Range (aeronautics)

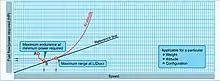
Maximum Endurance and Range versus airspeed. The maximum endurance condition would be obtained at the point of minimum power required since this would require the lowest fuel flow to keep the airplane in a steady, level flight. Maximum range condition would occur where the ratio of speed to power required is greatest. The maximum range condition is obtained at maximum lift/drag ratio (L/DMAX)

The maximal total range is the maximum distance an aircraft can fly between takeoff and landing. Powered aircraft range is limited by the aviation fuel energy storage capacity (chemical or electrical) considering both weight and volume limits. Unpowered aircraft range depends on factors such as cross-country speed and environmental conditions. The range can be seen as the cross-country ground speed multiplied by the maximum time in the air. The fuel time limit for powered aircraft is fixed by the available fuel (considering reserve fuel requirements) and rate of consumption.